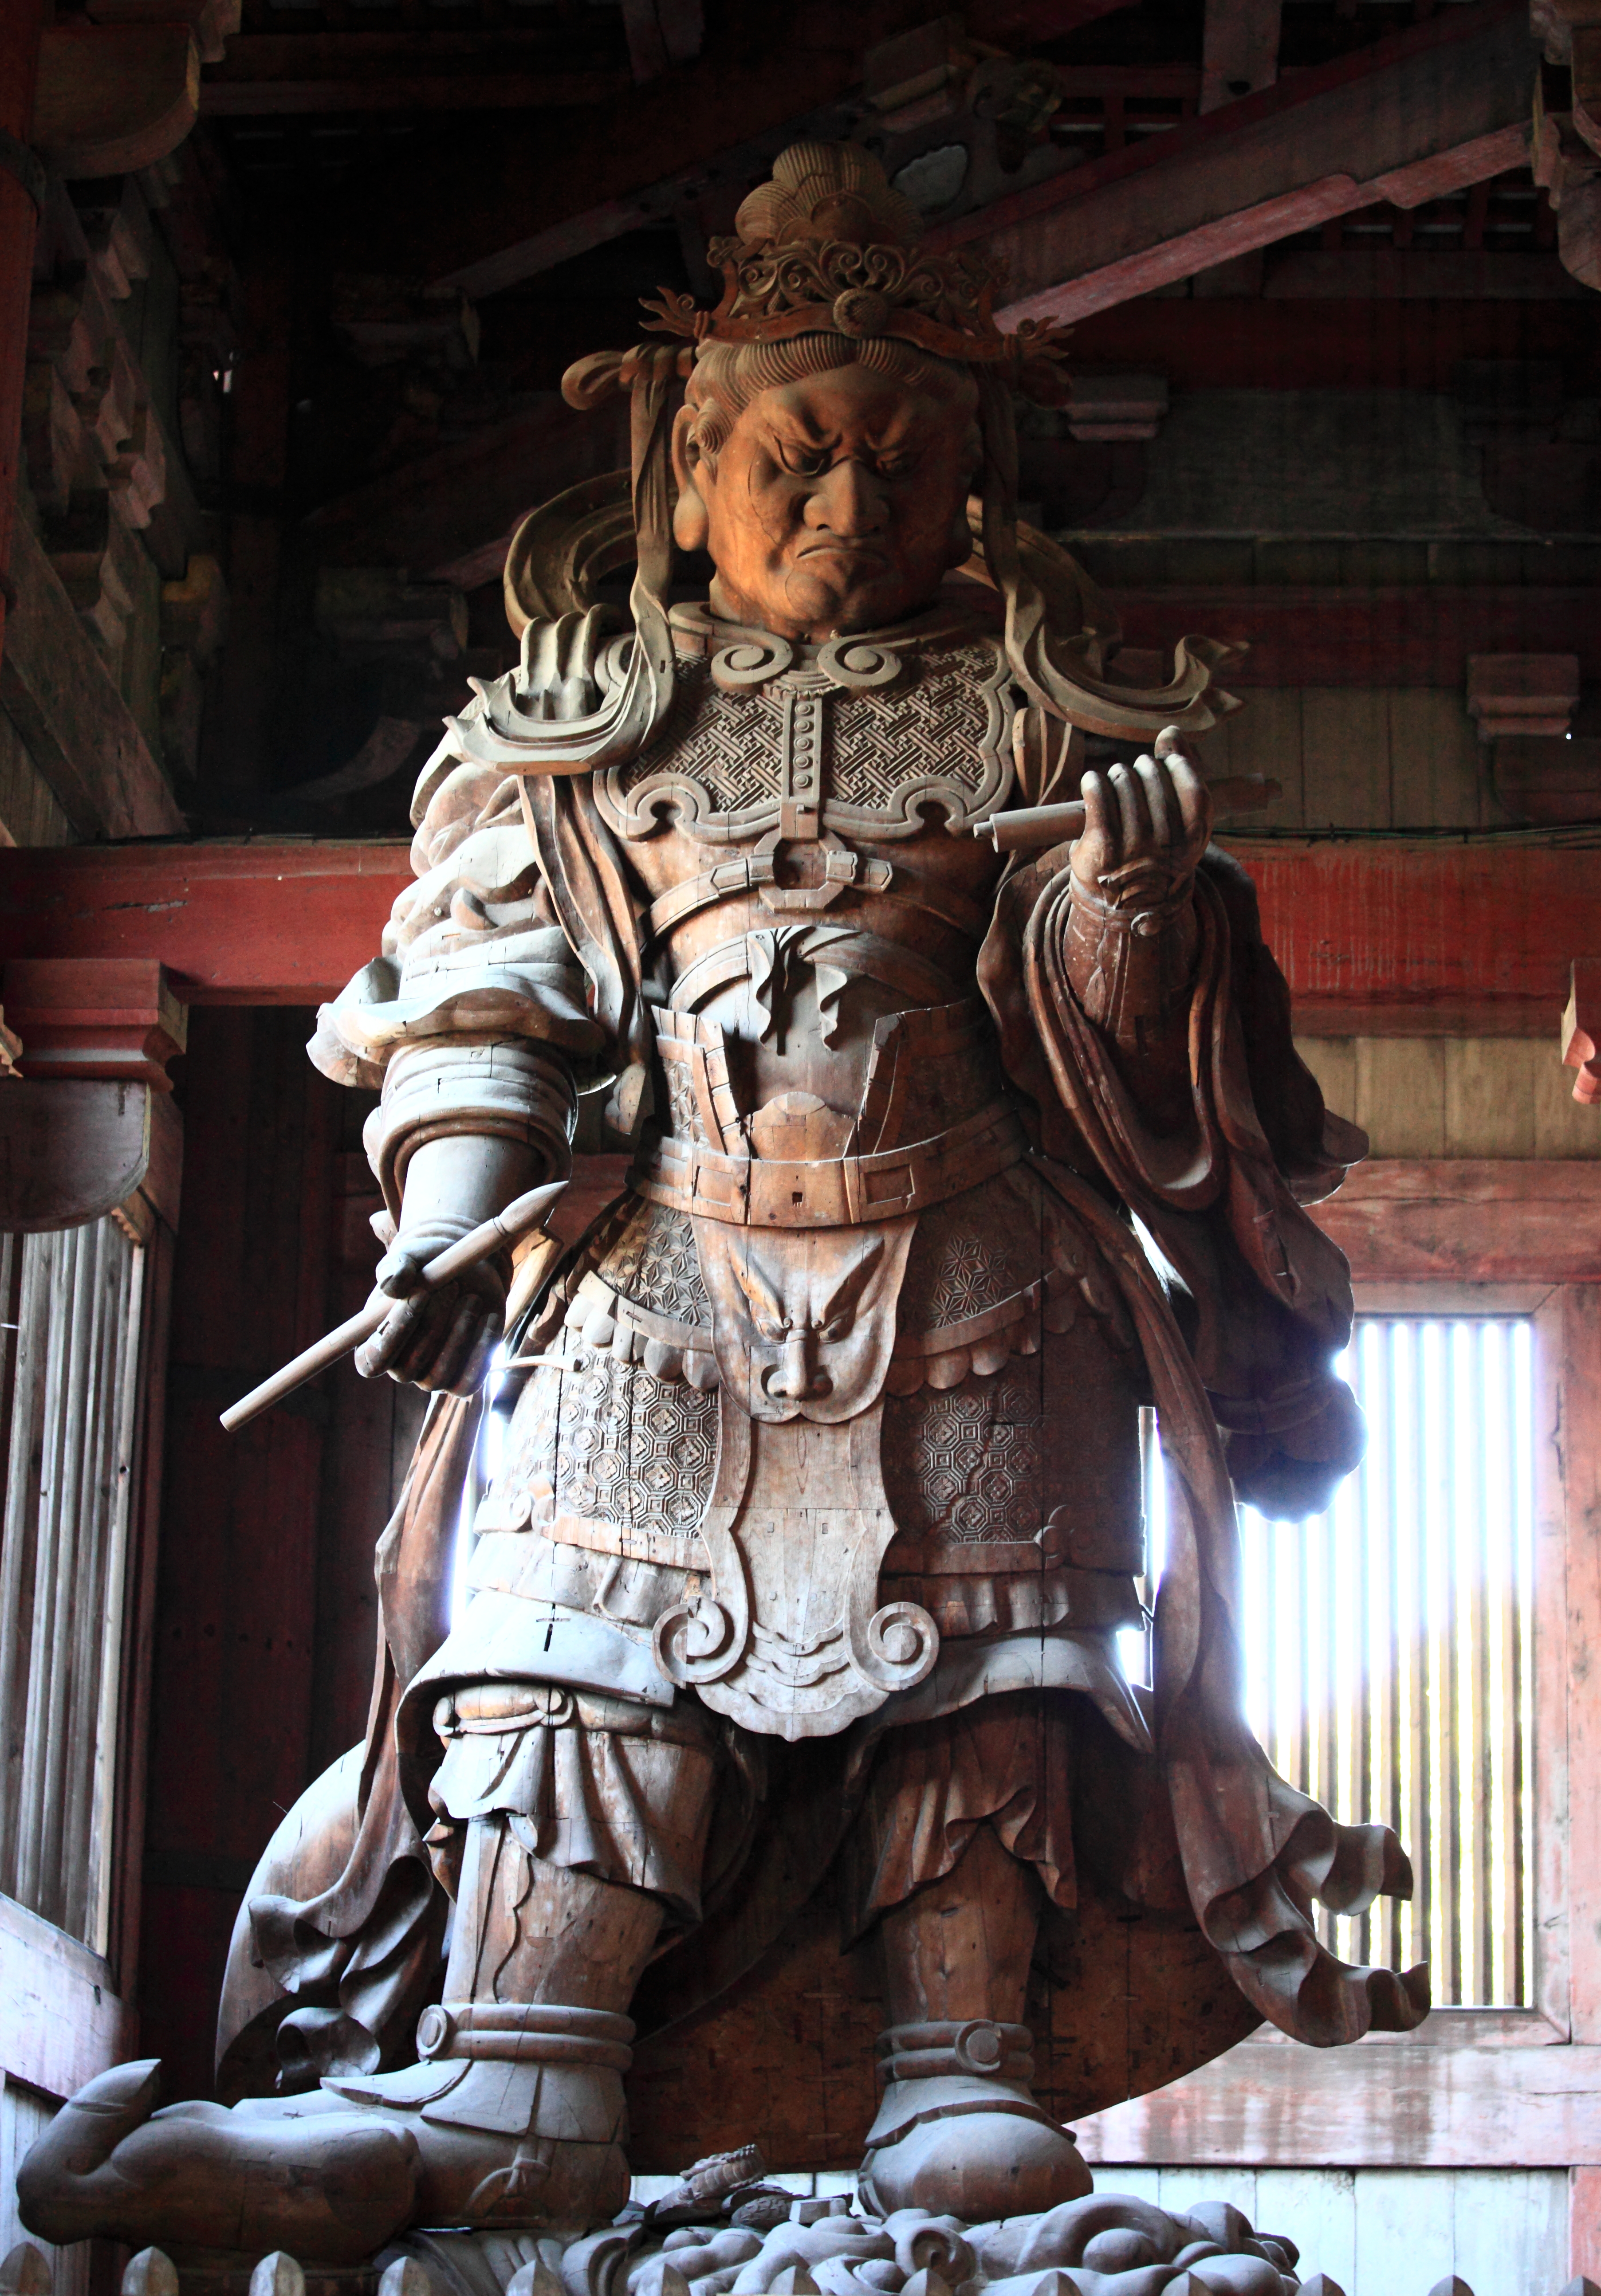
monument, statue, high, sculpture, art, temple, nara, 5d, hires, carving, todaiji, markii, comics, hi, res, resolution, tohdaiji, buddhahall, screenshot, mythology, ancient history